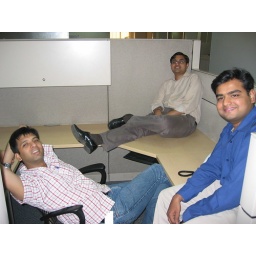
From Left 2 Right--Sumit, Me, SanjayIn Motorola building while shifting the office from presidency building in night.